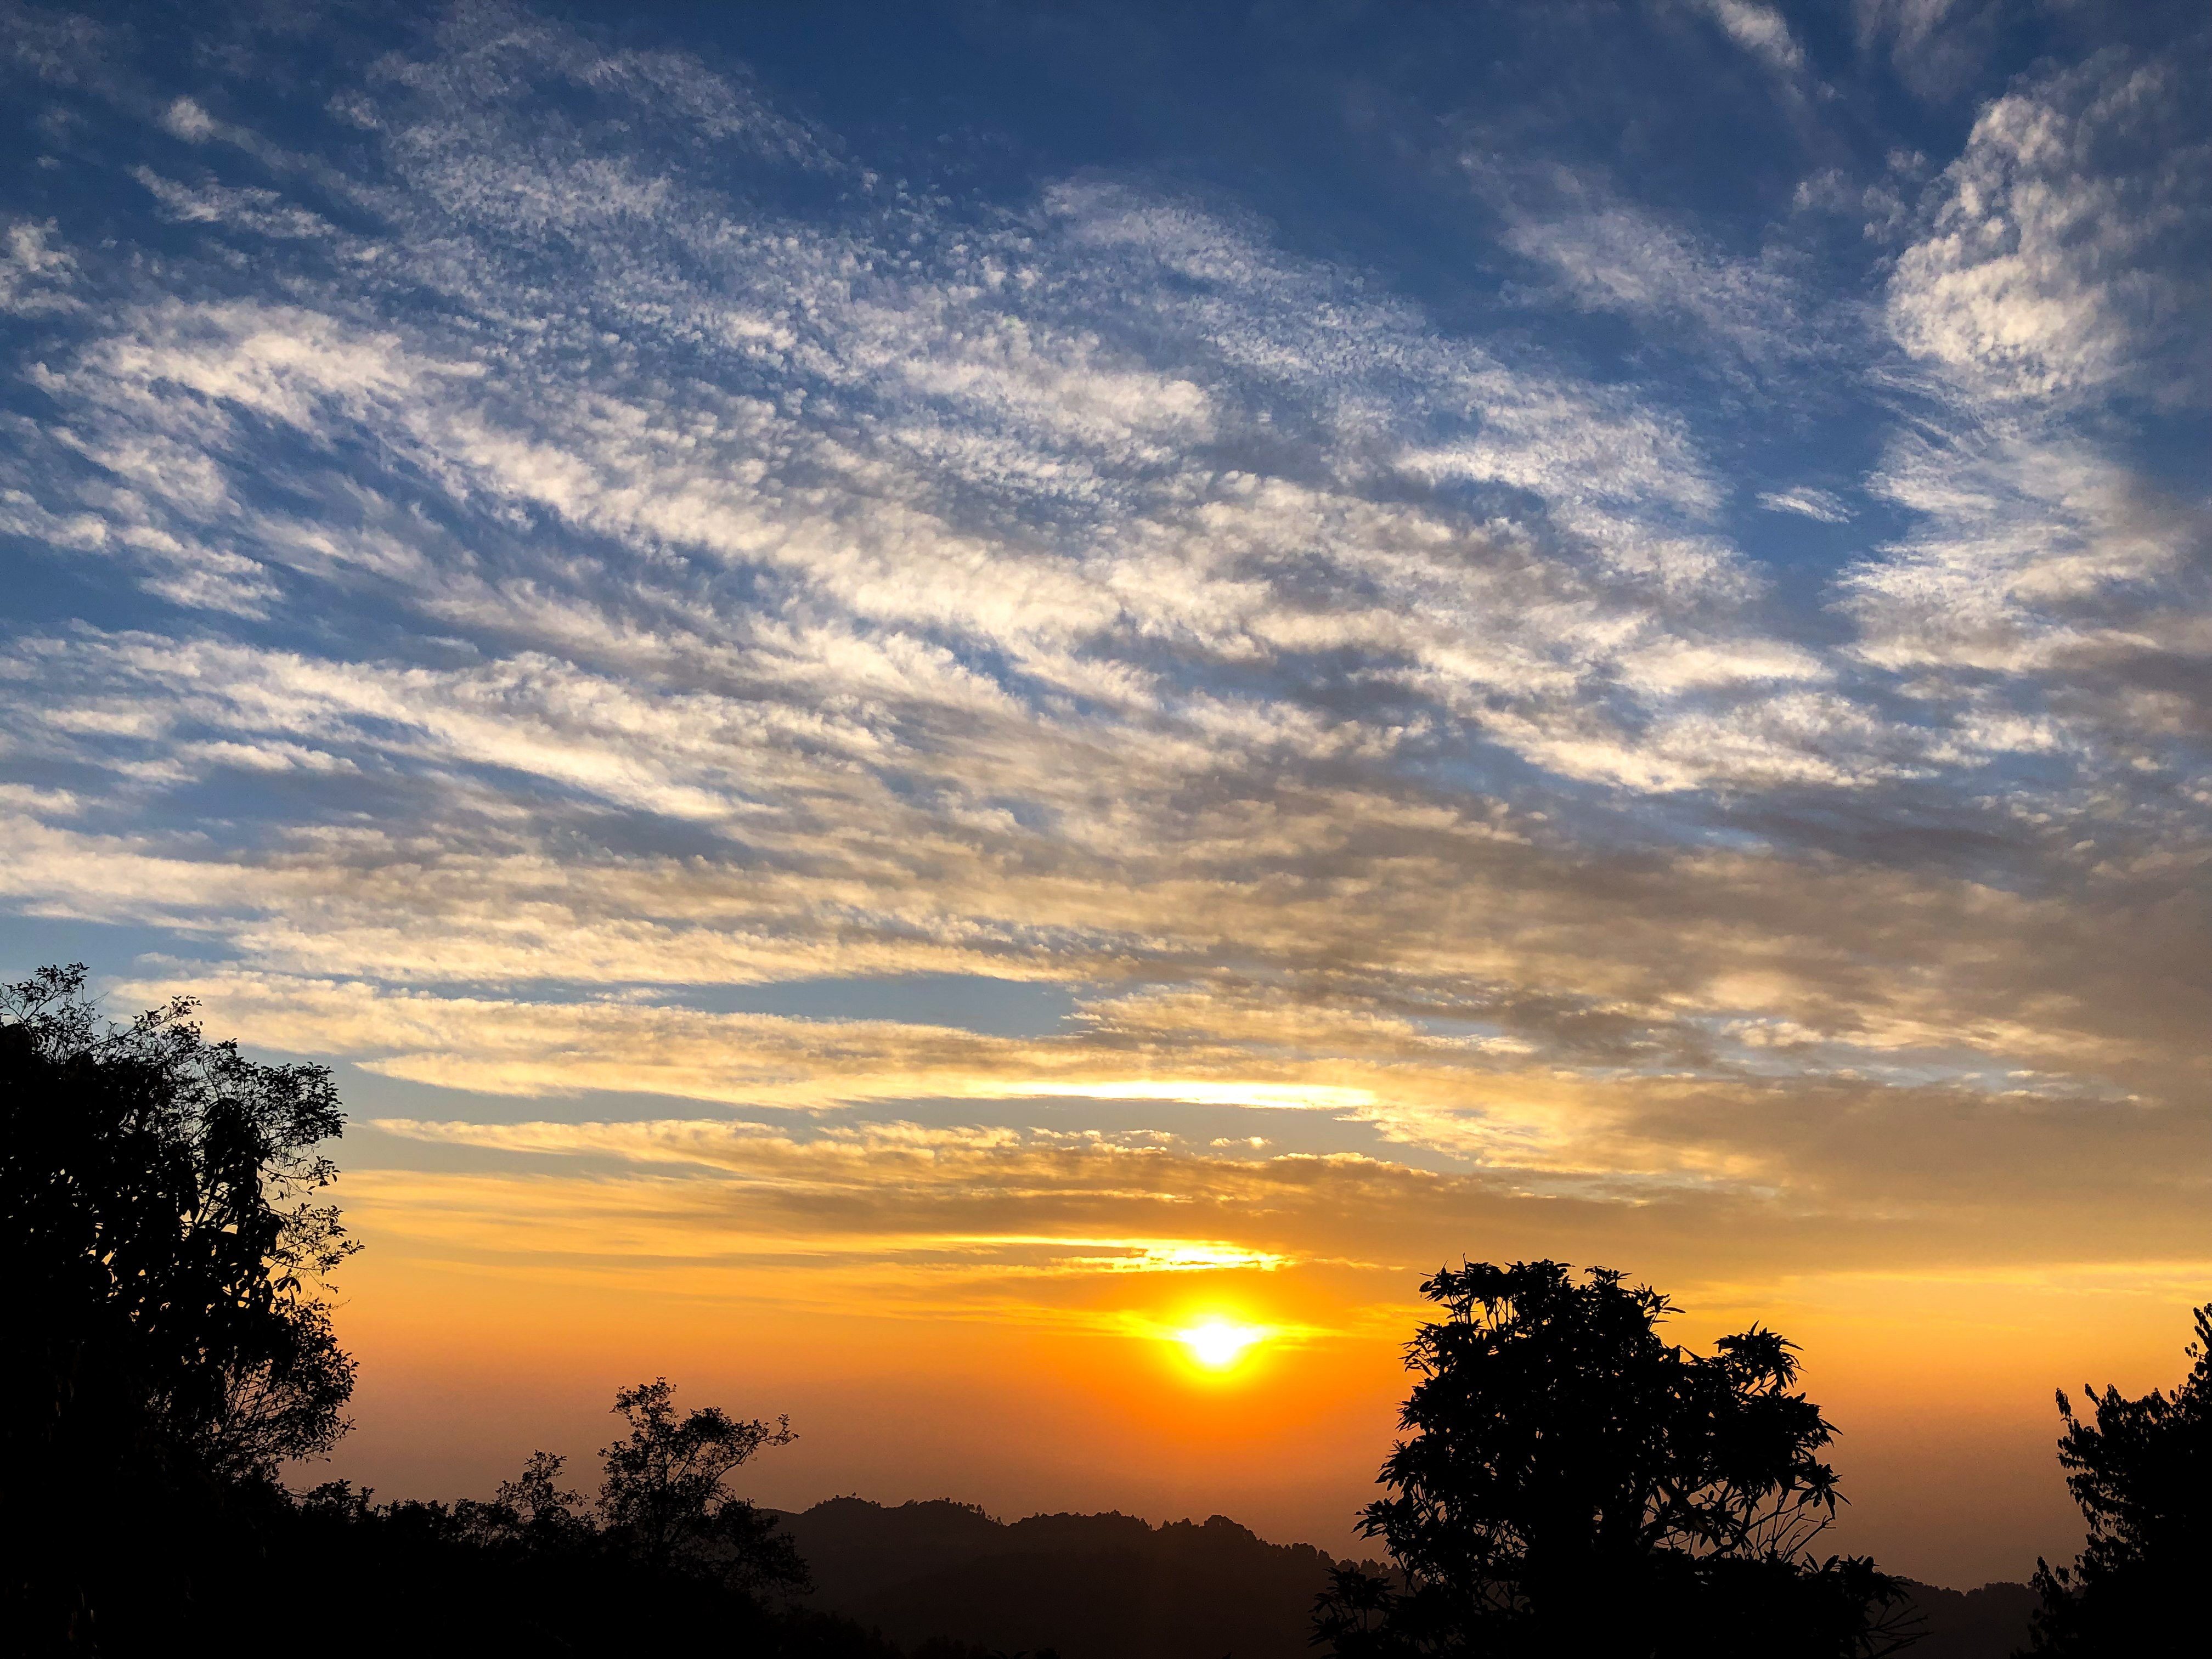
sunrise, sky, cloud, afterglow, natural landscape, sunset, nature, horizon, atmospheric phenomenon, daytime, morning, evening, atmosphere, dusk, tree, sunlight, sun, dawn, calm, cumulus, red sky at morning, meteorological phenomenon, rural area, branch, landscape, plant, heat, astronomical object